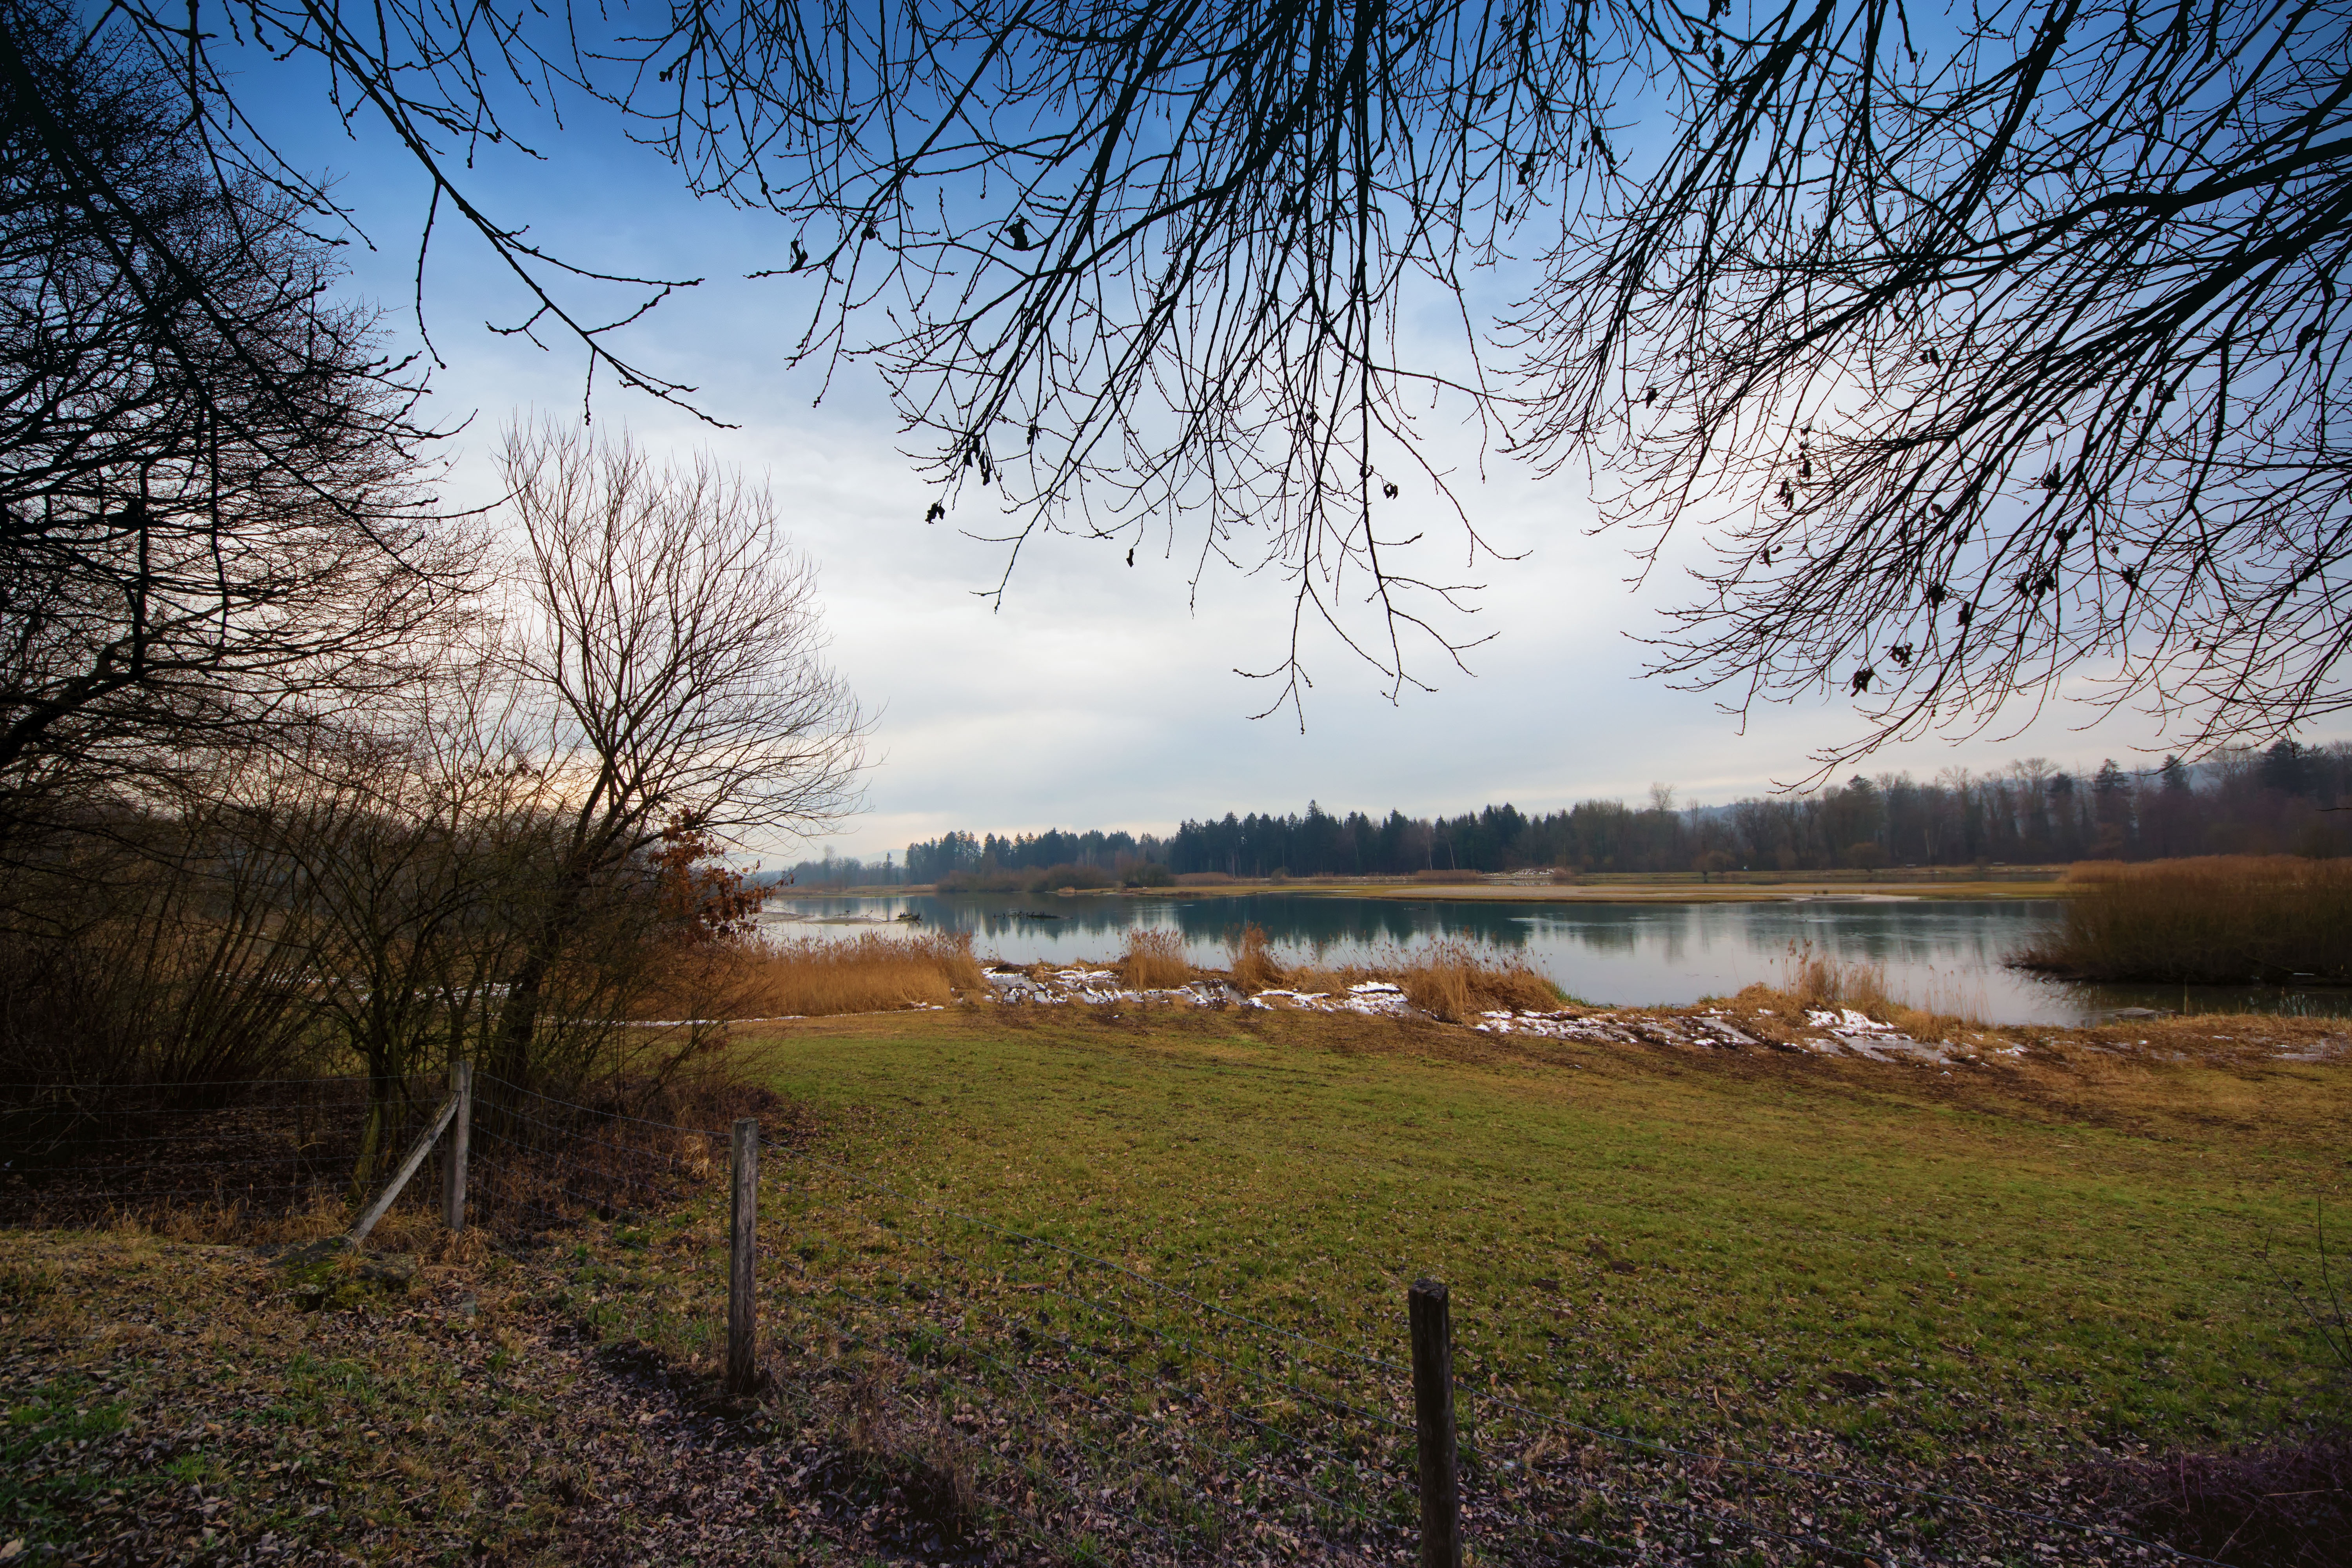
landscape, tree, nature, forest, grass, winter, plant, meadow, sunlight, morning, hill, lake, river, evening, reflection, autumn, season, woodland, nature conservation, rural area, flachsee, atmospheric phenomenon, woody plant